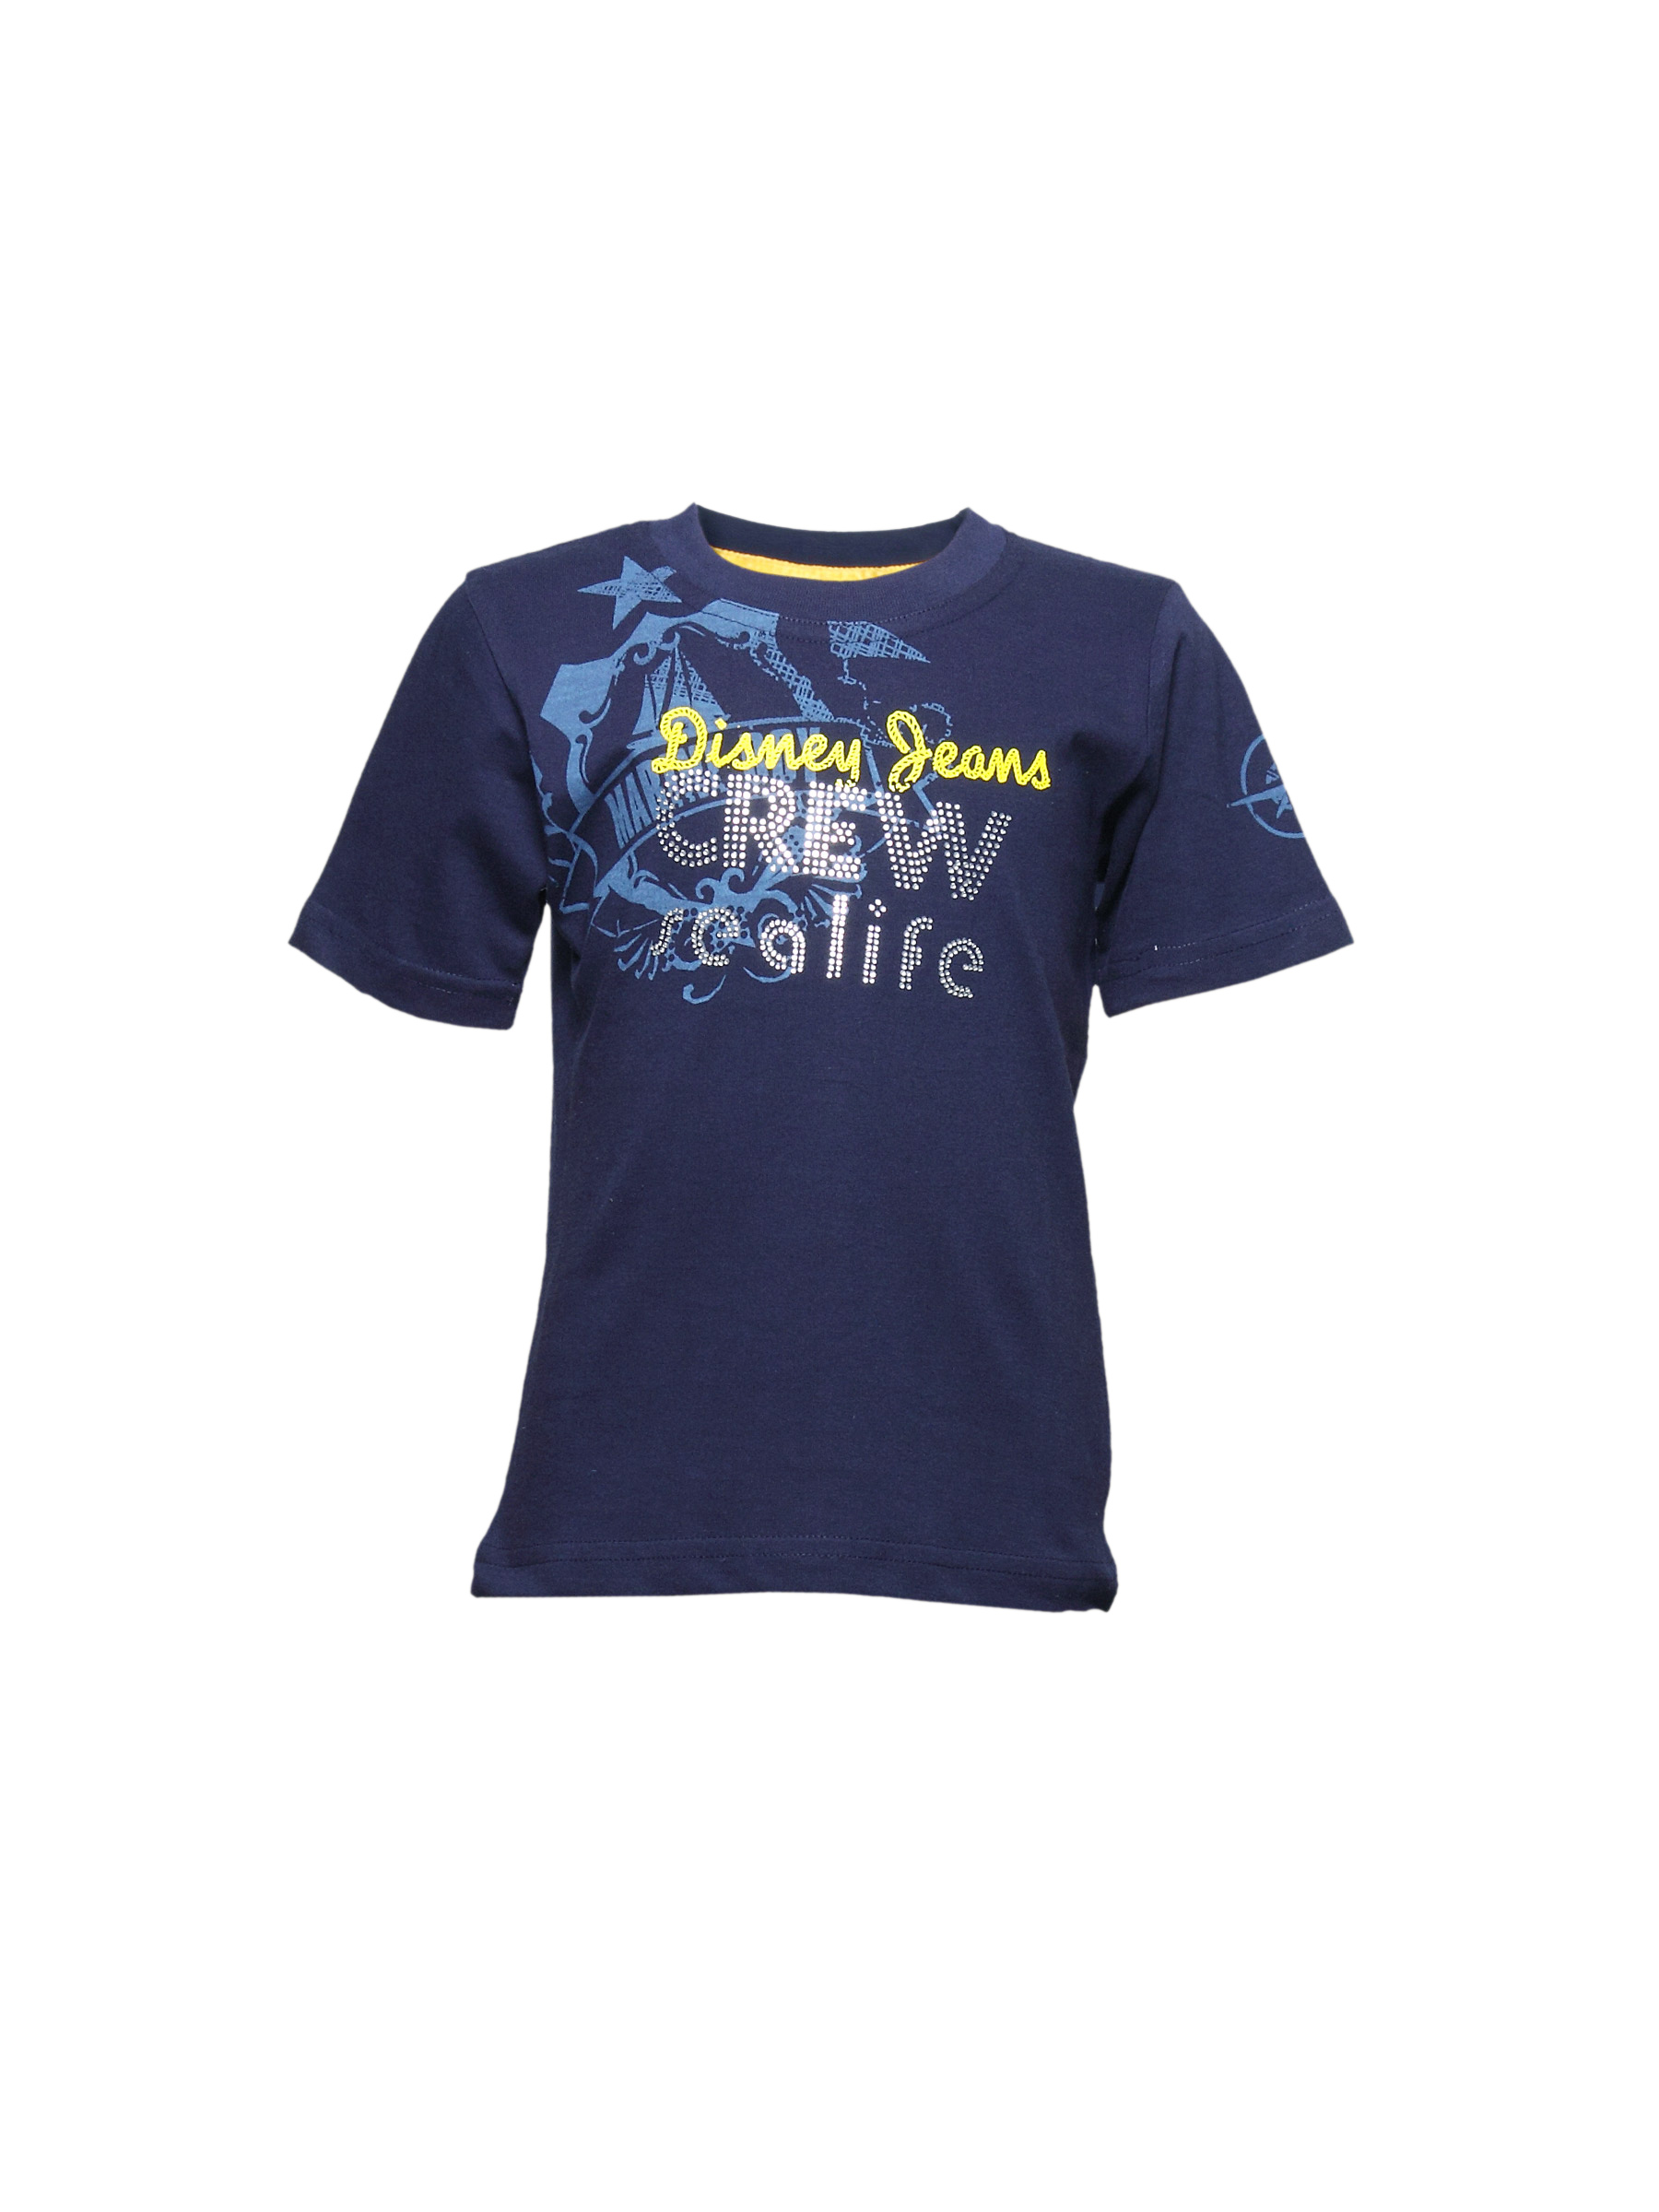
Disney Kids Boy's Navy Crew Sea Life Sialing Kidswear
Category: Apparel / Topwear / Tshirts
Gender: Boys
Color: Navy Blue
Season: Summer 2011
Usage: Casual